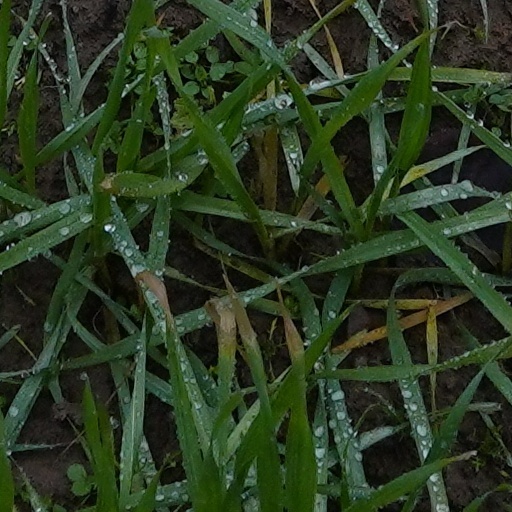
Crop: wheat